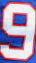
Number: 9